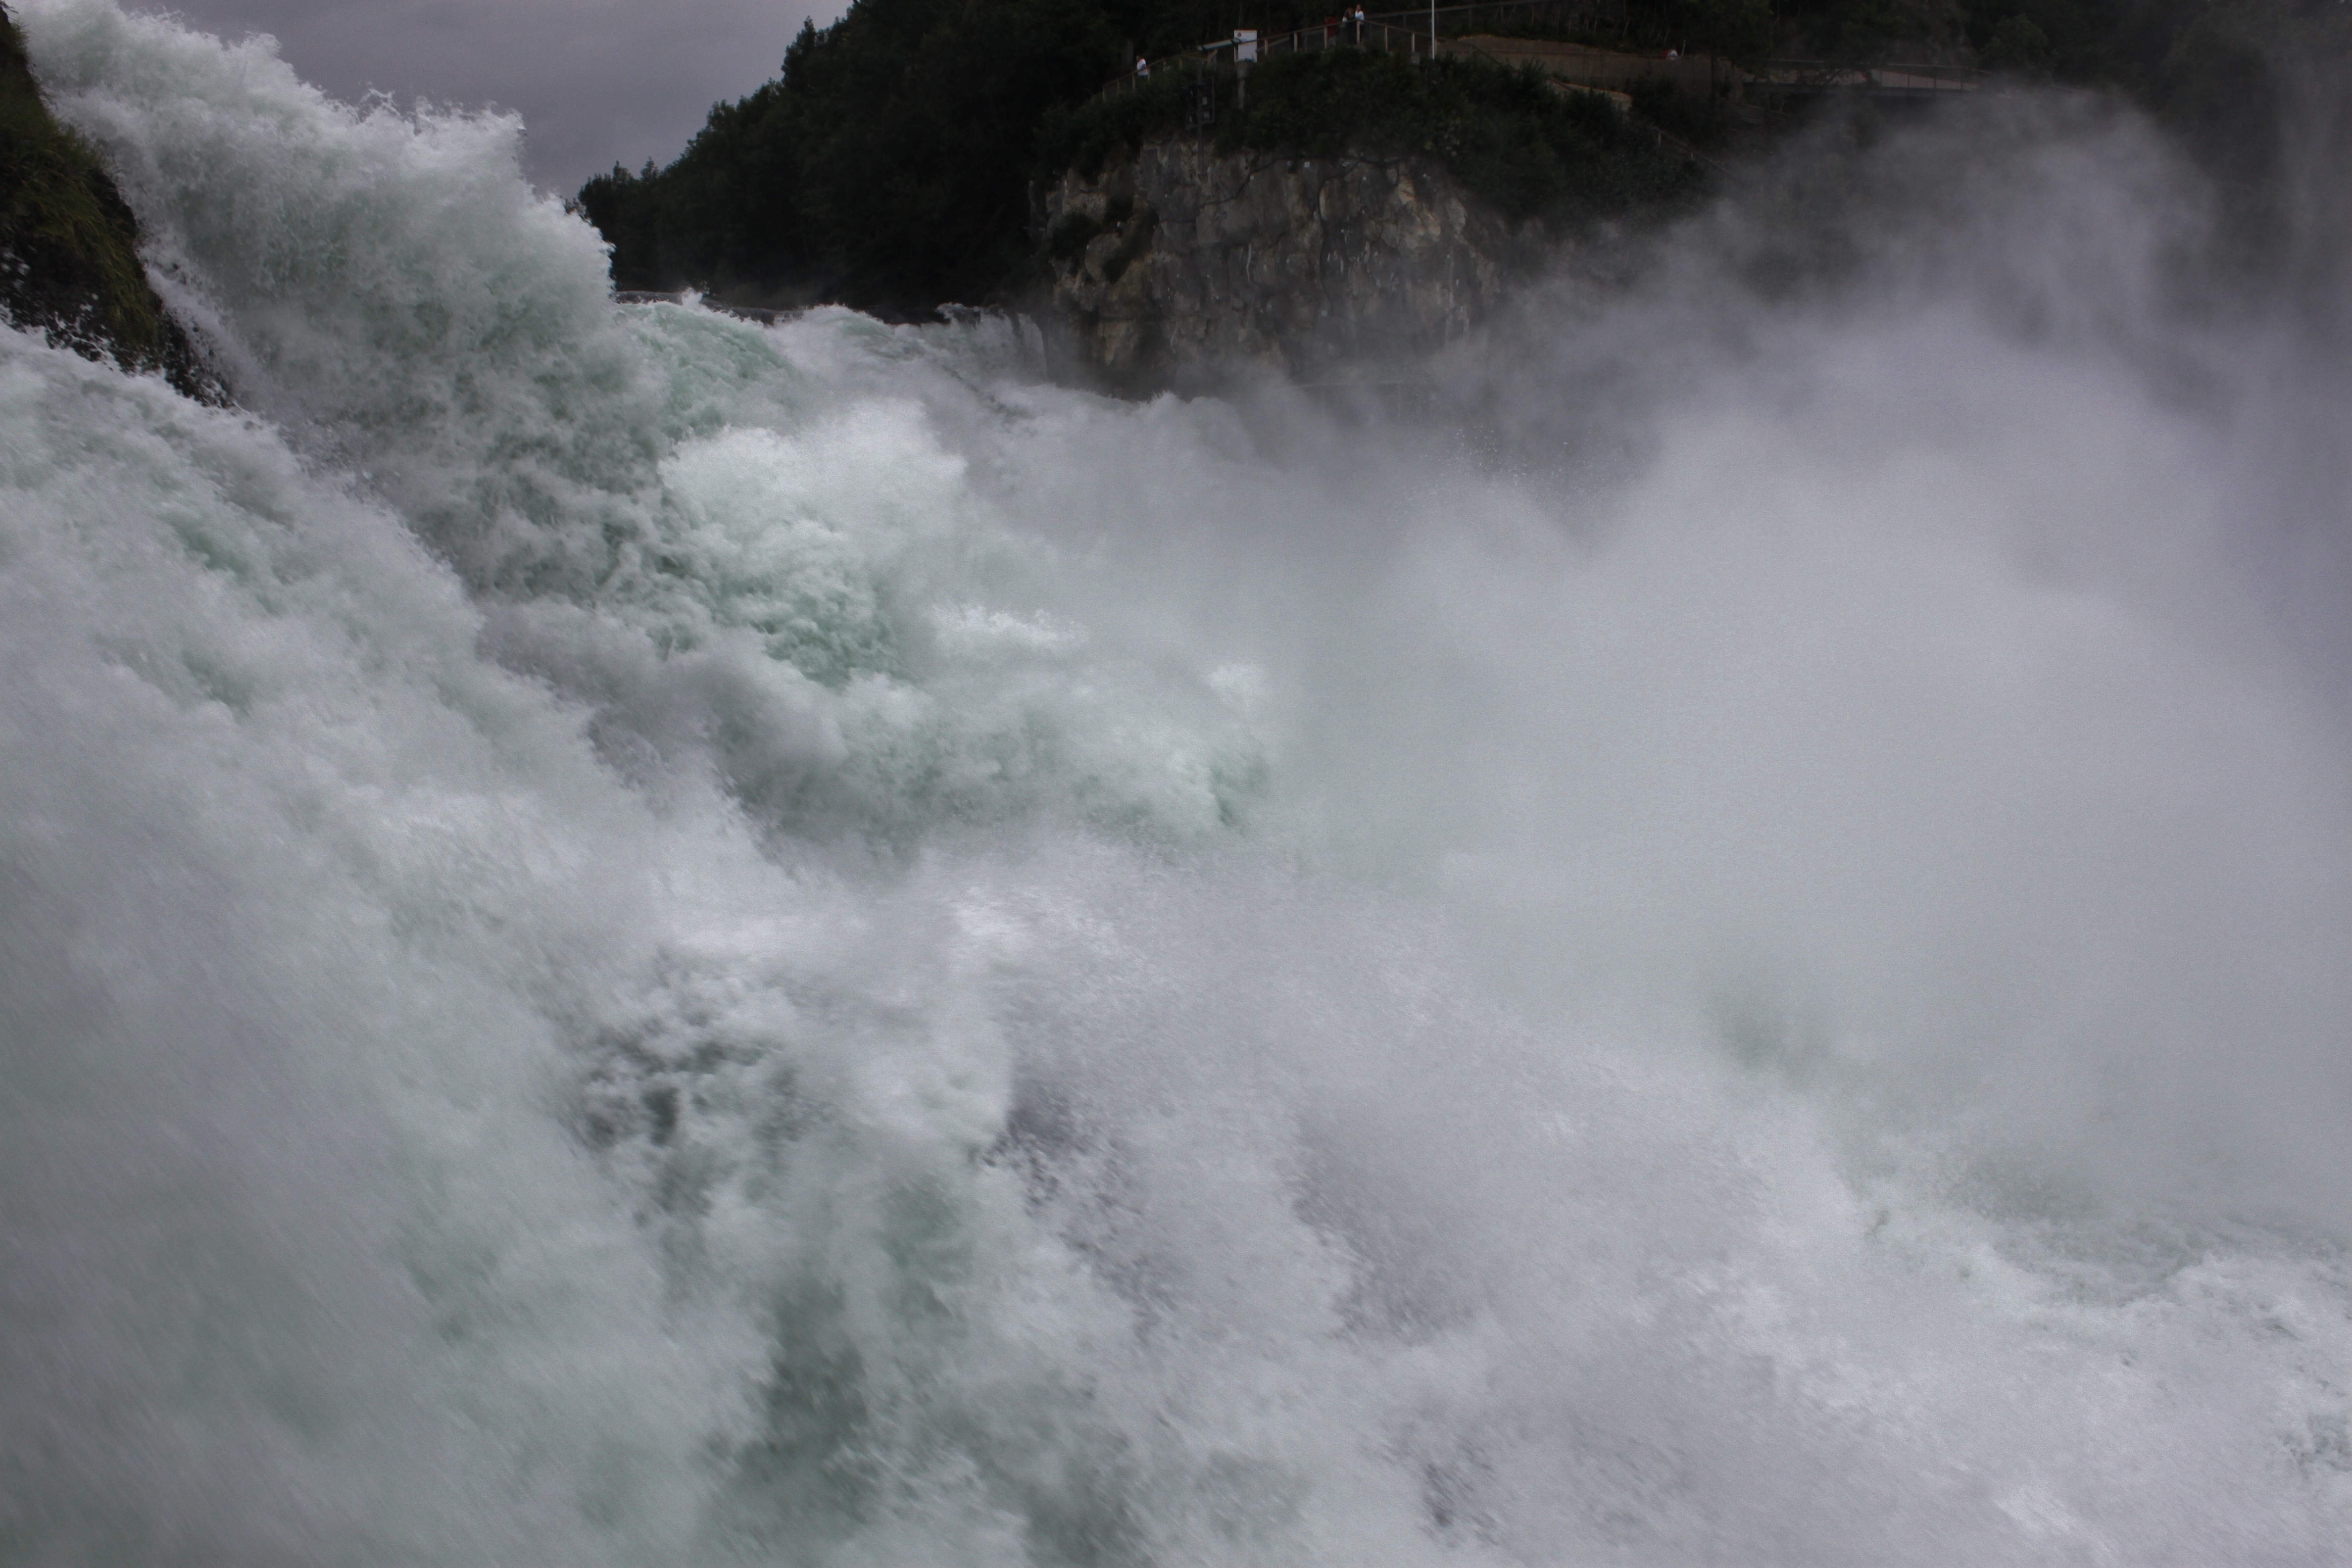
water, waterfall, mist, wave, river, cascade, weather, rapid, whirlpool, body of water, water feature, atmospheric phenomenon, geological phenomenon, wind wave